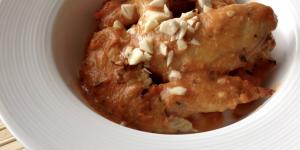
alitas de pollo en salsa de almendras